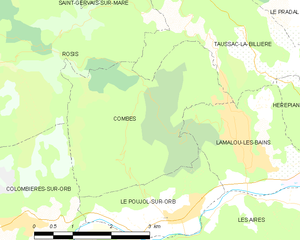
Carte de la commune française de code INSEE 34083 - Combes (Hérault)
Combes est une commune française située dans le département de l'Hérault en région Occitanie.